Industry and the Eglinton Castle estate

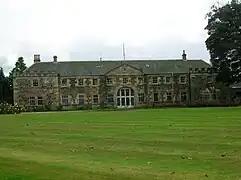
Adam's Block, once stables, coach house, estate offices and factory

In the early 18th century the 9th Earl had contracts with a number of local shipmasters. The 12th Earl constructed Ardrossan Harbour for the Irish coal traffic.